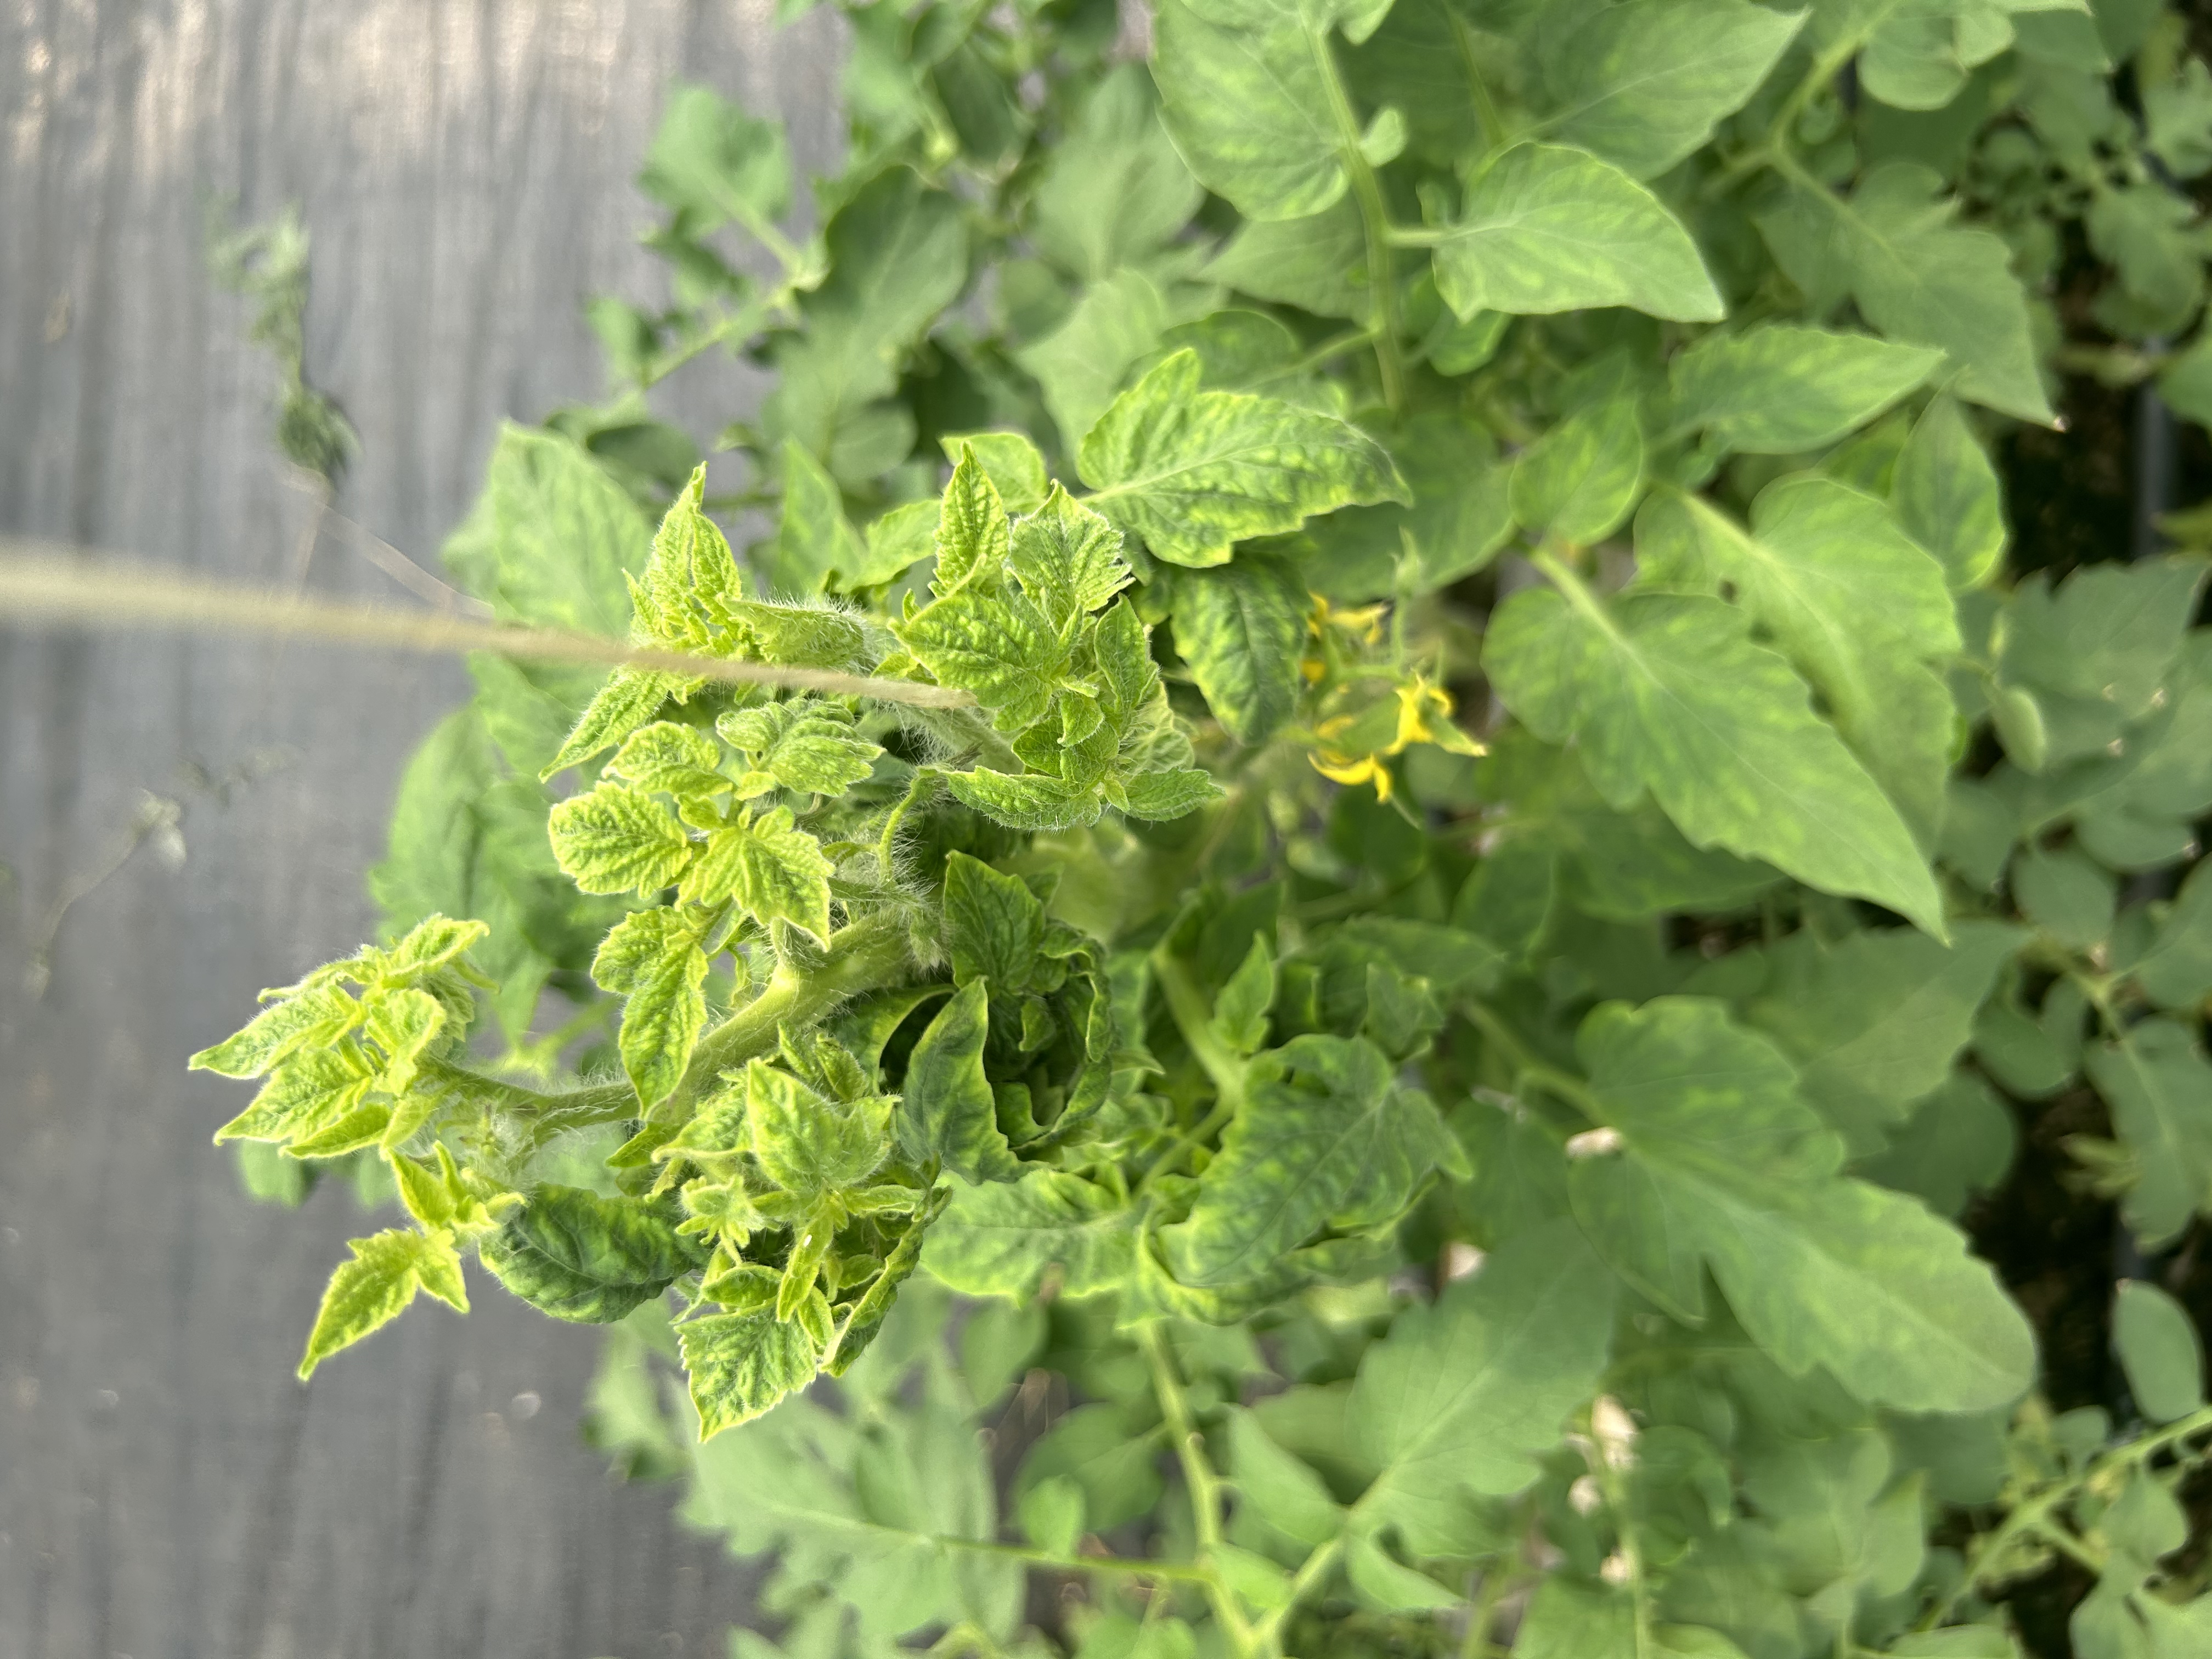
Disease: Viral